Wo gehest du hin? BWV 166

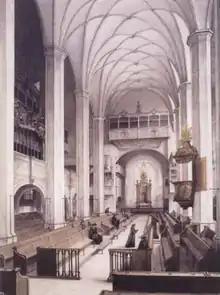
Thomaskirche, Leipzig, 1885

("Where are you heading?", literally: "Where do you go?"), 166, is a church cantata by Johann Sebastian Bach for Cantate Sunday, the fourth Sunday after Easter. Bach composed the work as part of his first cantata cycle for Leipzig and first performed it on 7 May 1724. The topic of the cantata is based on the Farewell Discourse from the Gospel of John, when Jesus announces a Comforter. Based on his question quoted from the narration, "Where do you go?", the cantata explores the direction in which life should go.